Sobeys

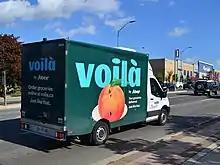
A Voilà online grocery delivery van

In 2008, a uniquely designed urban-format Sobeys was opened in downtown Edmonton. It was closed in the summer of 2014; a Sobeys representative said, "It just wasn't financially viable for us to operate." Other Edmonton locations have been proposed, including College Heights and Cloverdale; as well as locations in Calgary and Vancouver.